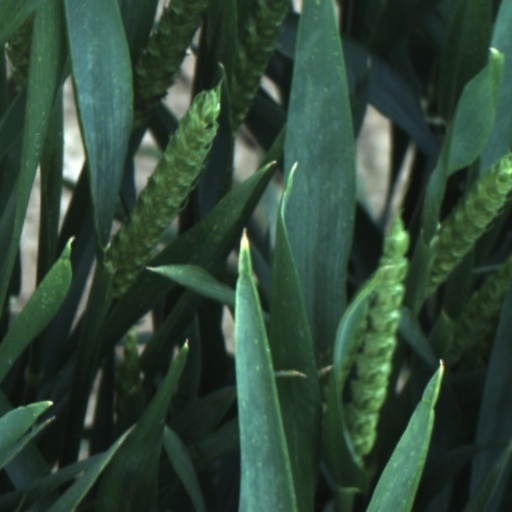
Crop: wheat